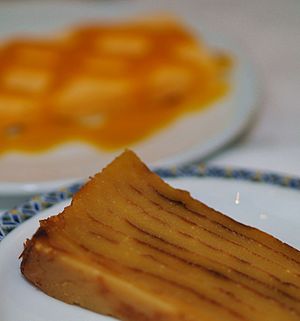
Bebinca
Bebinca i Lisboa
Bebinca, også kendt som bibik, er en traditionel dessert fra Goa. Ingredienserne er mel, sukker, ghee og kokosmælk. Retten indgår nærmest som obligatorisk ved store fejringer som efter fødsler, til bryllup, jul og påske. Den bages i en særskilt lerovn med kul placeres over den som varmekilde. Den skal bages lagvis, og har traditionelt 16 lag.